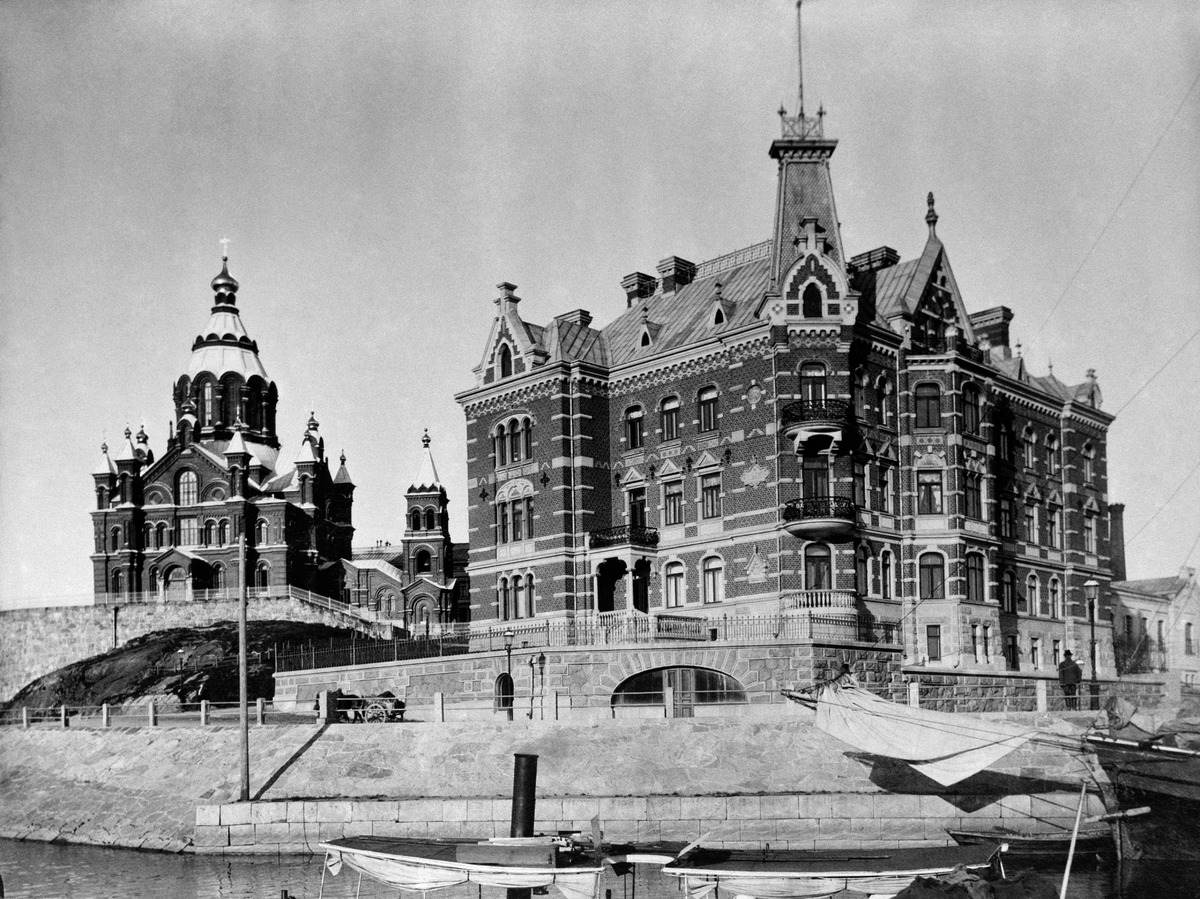
Kanavaranta 1 - Rahapajankatu 1 (=Katajanokanlaituri 1)
sisällön kuvaus: Kanavaranta 1 - Rahapajankatu 1 (=Katajanokanlaituri 1). Uspenskin katedraali ja 1960 purettu Norrménin talo. mustavalkoinen
Ajankohta: kuvausaika 1897 n.
Paikka: Suomi, Uusimaa, Helsinki, Katajanokka Helsinki, Kanavaranta 1 Katajanokanlaituri 1
Aiheet: kaupunkimaisema, rakennukset asuinrakennukset, julkiset rakennukset kirkot, satamat, laivat purjelaivat